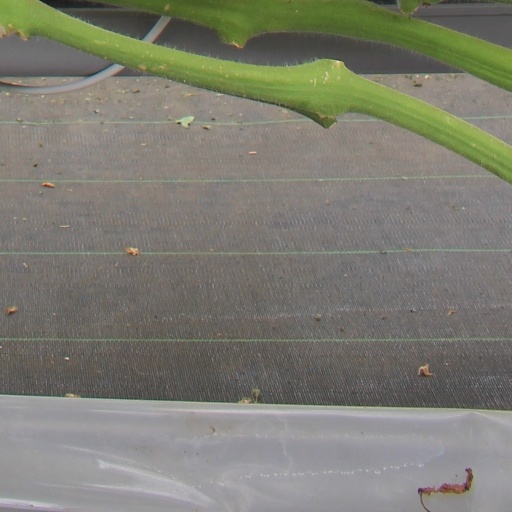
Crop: tomato